1996 Las Vegas Bowl

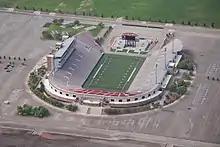
Sam Boyd Stadium in Whitney, Nevada, hosted the Las Vegas Bowl.

The 1996 Las Vegas Bowl was the fifth edition of the annual college football bowl game. It featured the Nevada Wolf Pack, the champions of the Big West Conference, and the Ball State Cardinals, the champions of the Mid-American Conference.